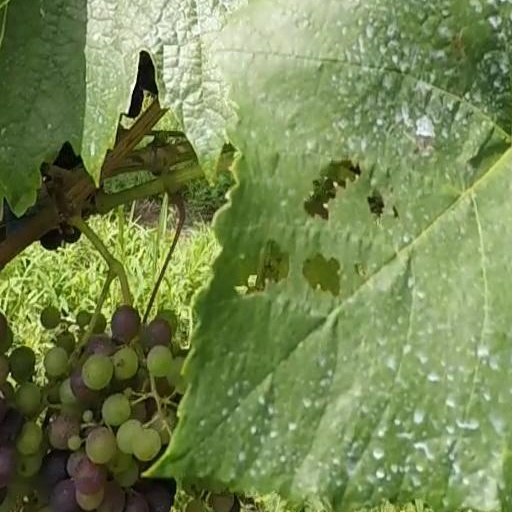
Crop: grape